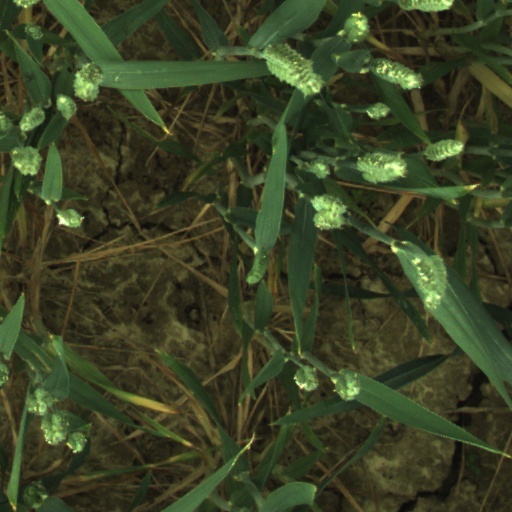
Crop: wheat